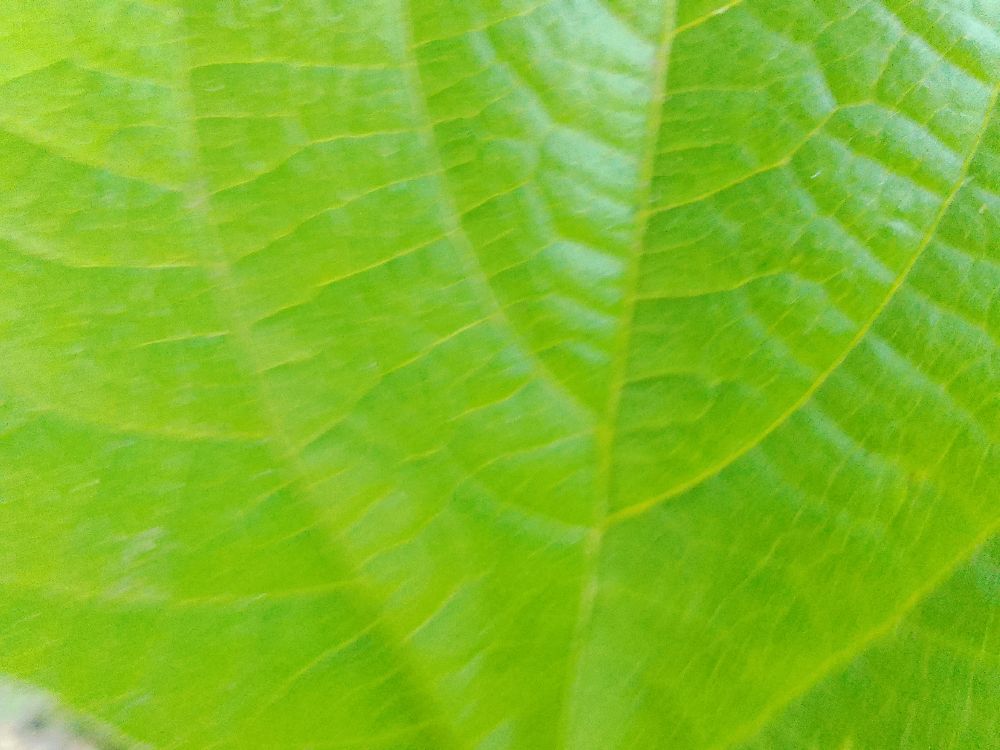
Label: healthy